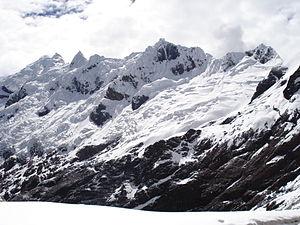
Le Contrahierbas, également connu sous le nom de Contrayerba, est une montagne enneigée culminant à 5 956 m d'altitude, au Pérou. Son chaînon comporte également les sommets du Yanarraju, du Camchas, du Cajavilca, du Garhuanga et du Mateo.